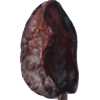
Label: carambola